Question: Please indicate a possible affordance area of the couch that can be used for sitting
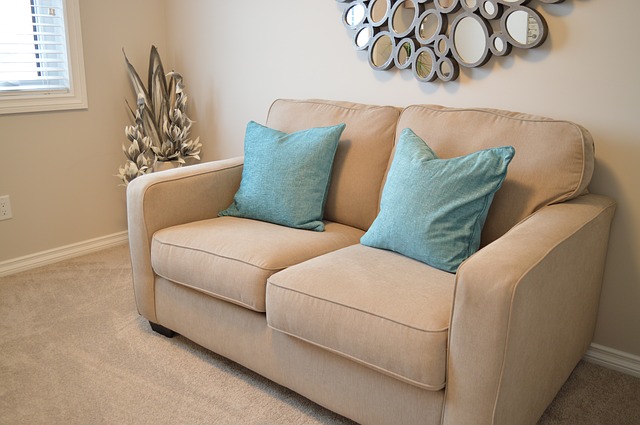
Answer: [154.5, 197, 482.5, 392]